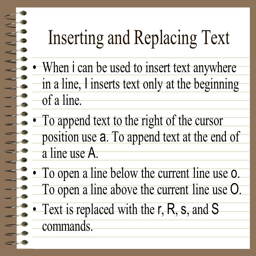
inserting and replacing text when i can be used to insert text anywhere in a line , i inserts text only at the beginning of a line .